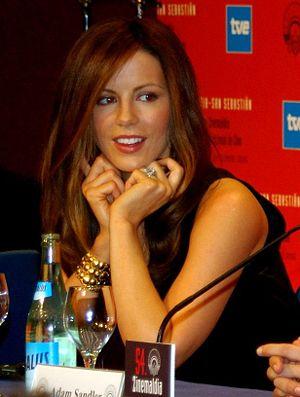
Kate Beckinsale est une actrice britannique, née le 26 juillet 1973 à Chiswick.